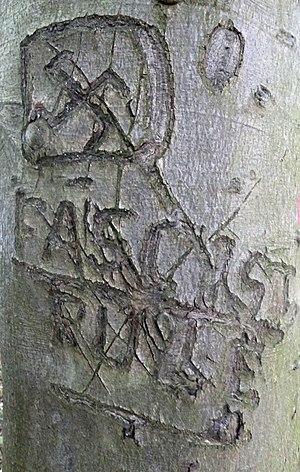
Arnold Spencer Leese, né à Lytham St Annes, Lancashire, est un vétérinaire et un homme politique britannique connu pour son militantisme fasciste et son antisémitisme virulent.